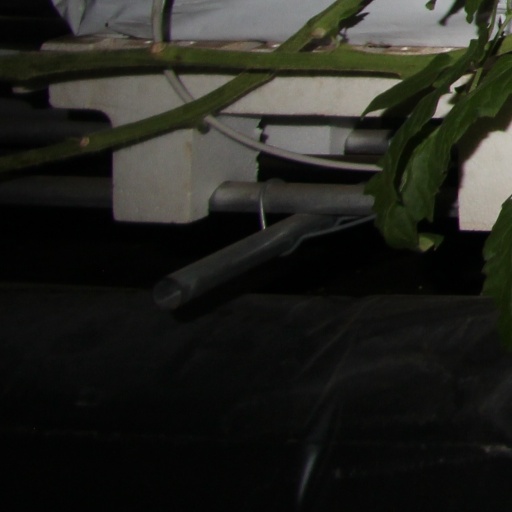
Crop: tomato